North German basin

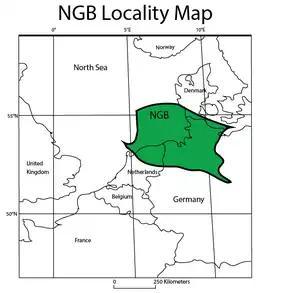
The North German Basin located in western Europe, represented as the green region defined by USGS

The North German Basin is a passive-active rift basin located in central and west Europe, lying within the southeasternmost portions of the North Sea and the southwestern Baltic Sea and across terrestrial portions of northern Germany, Netherlands, and Poland. The North German Basin is a sub-basin of the Southern Permian Basin, that accounts for a composite of intra-continental basins composed of Permian to Cenozoic sediments, which have accumulated to thicknesses around . The complex evolution of the basin takes place from the Permian to the Cenozoic, and is largely influenced by multiple stages of rifting, subsidence, and salt tectonic events. The North German Basin also accounts for a significant amount of Western Europe's natural gas resources, including one of the world's largest natural gas reservoir, the Groningen gas field.